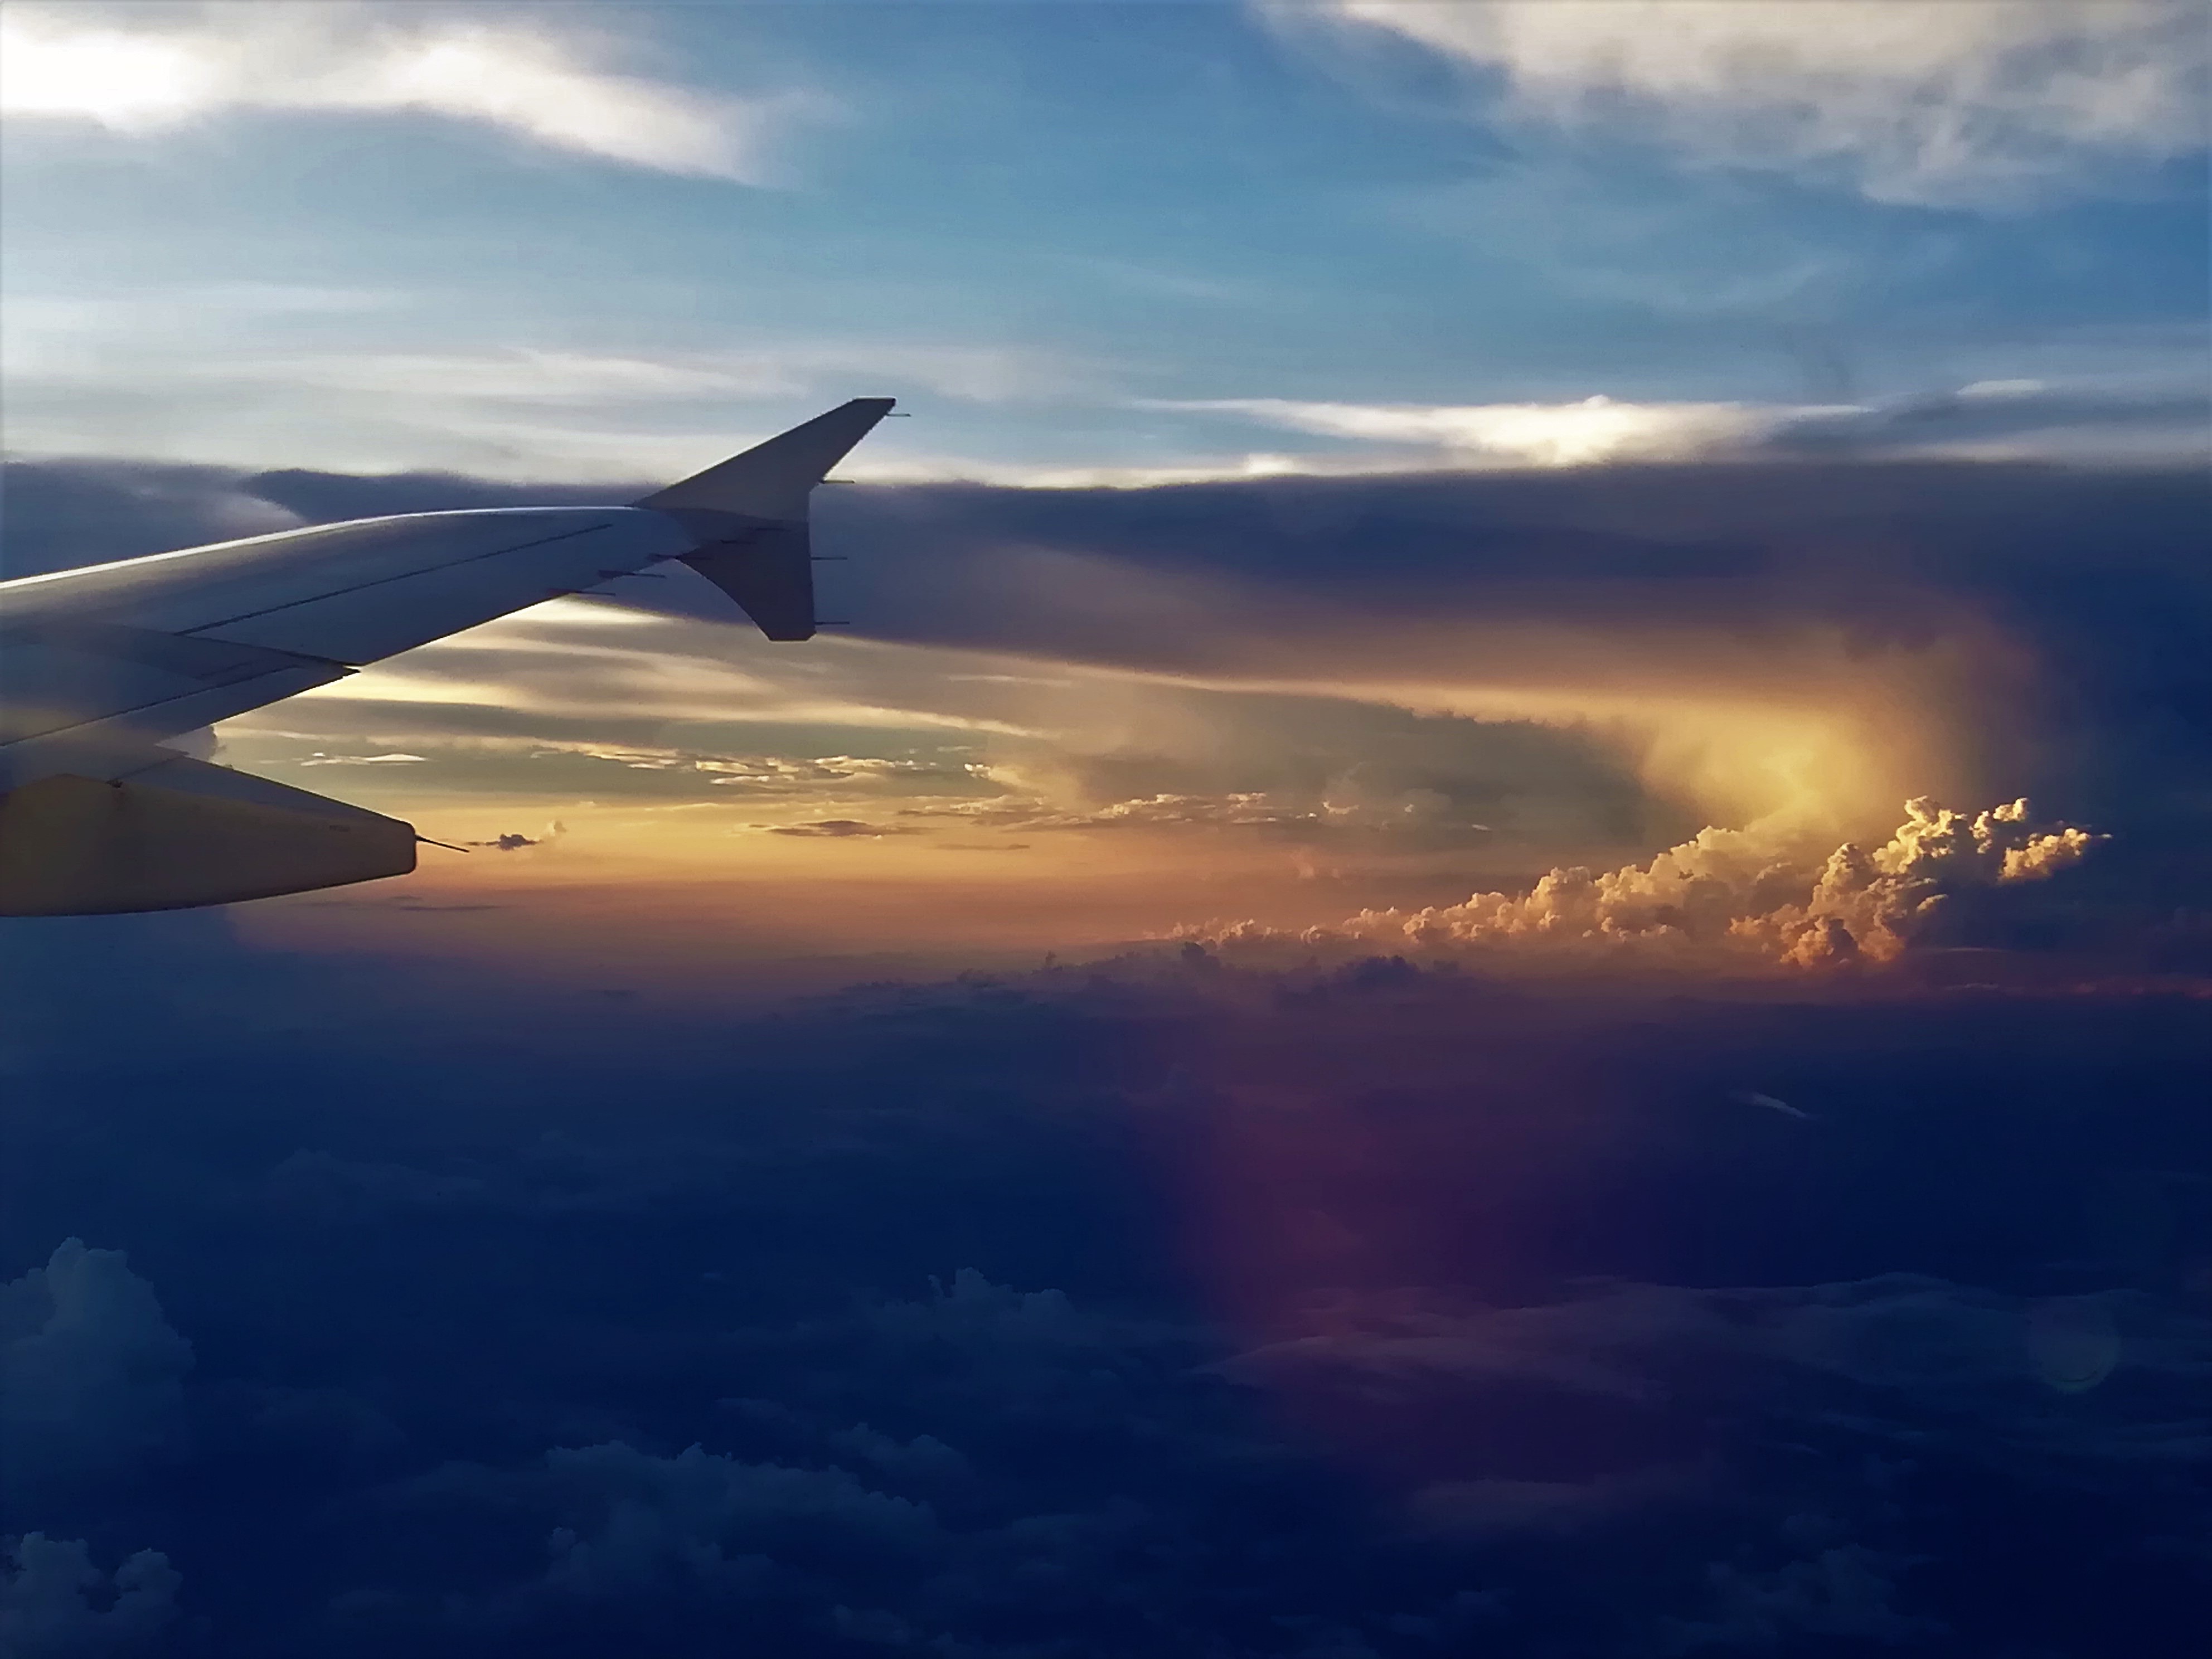
sun, sunset, sunlight, cloud, flight, airplane, fujian, china, sky, atmosphere, vehicle, afterglow, dusk, air travel, atmospheric phenomenon, sunrise, horizon, aviation, aircraft, cumulus, wing, landscape, flap, airliner, natural landscape, airline, calm, red sky at morning, dawn, evening, meteorological phenomenon, aerospace engineering, ocean, fin, mountain range, city, water, sea, bird's eye view, aerial photography